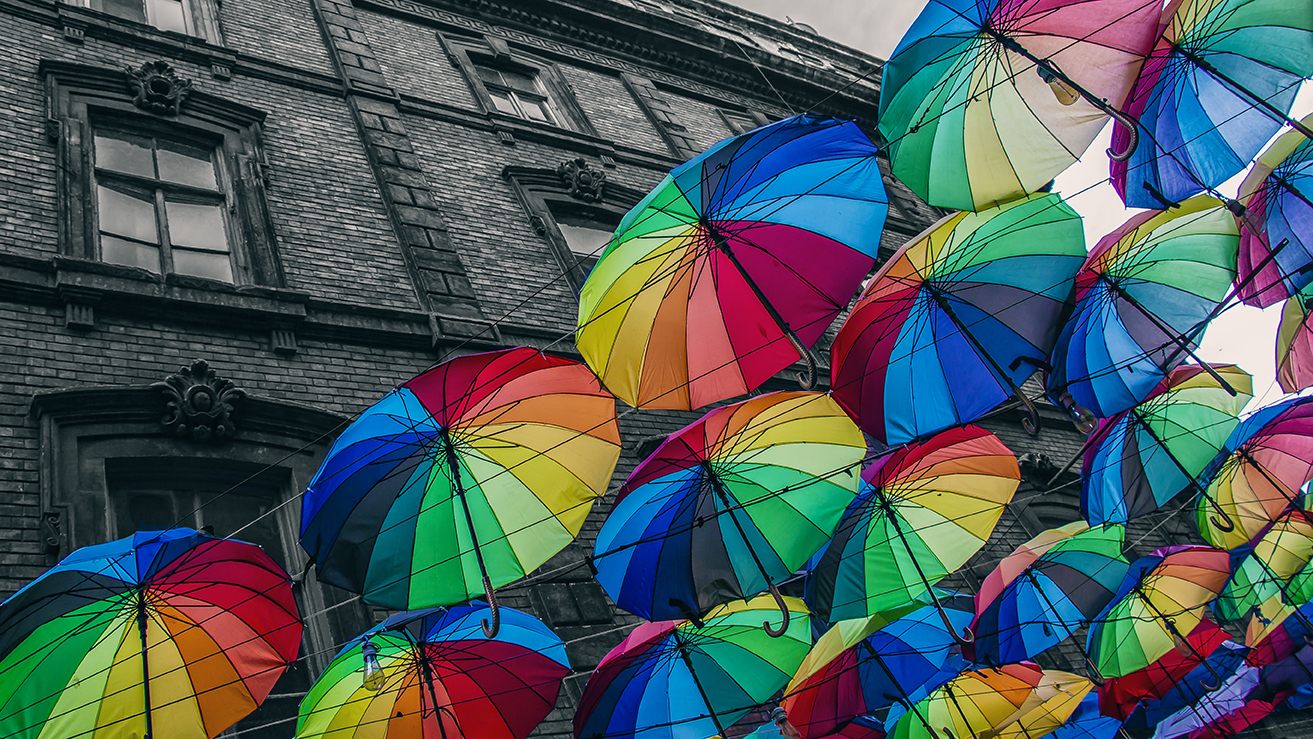
umbrella, blue, Colorfulness, sky, architecture, Tints and shades, pattern, glass, world